Diego Costa

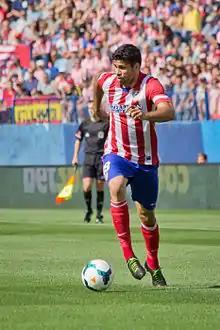
Costa in action for Atlético Madrid in 2013

On 21 September 2017, Chelsea announced that Costa would return to Atlético at the start of the next transfer window in January 2018. On 26 September 2017, it was announced that after passing medical tests Costa signed a contract with Atlético. He was registered and became eligible to play after 1 January 2018, due to a transfer ban imposed on Atlético.